Action of Rights Protection (Chile)

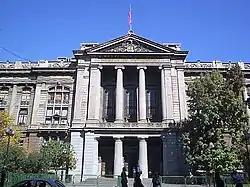
Supreme Court hears the appeal for rights protection in the second instance. In the image, the Court Palace ("Palacio de los Tribunales de Justicia"), in Santiago, a building that has housed the Supreme Court since 1915.

Once the lawsuit is processed, the Court of Appeal will order that it report, by means it deems most rapid and effective, the people, officials or authorities who, according to the action or, in opinion of the Court, are the cause of the arbitrary or illegal act or omission. that may have produced deprivation, disturbance or threat to free exercise of rights that are requested to be protected, setting a short and peremptory period to issue the report, noting that together with this, the obliged to evacuate it will send to the Court all antecedents in its power on the subject matter of the action.